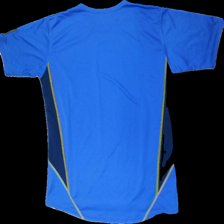
View: back
Type: T-shirt
Category: Ladies
Brand: Not in the list
Brand text on label: Trimtex
Colors: Blue, Yellow
Material: 100% Polyester
Cut: Regular, C-collar
Size: L
Season: All
Price range: <50
Recommended usage: Export